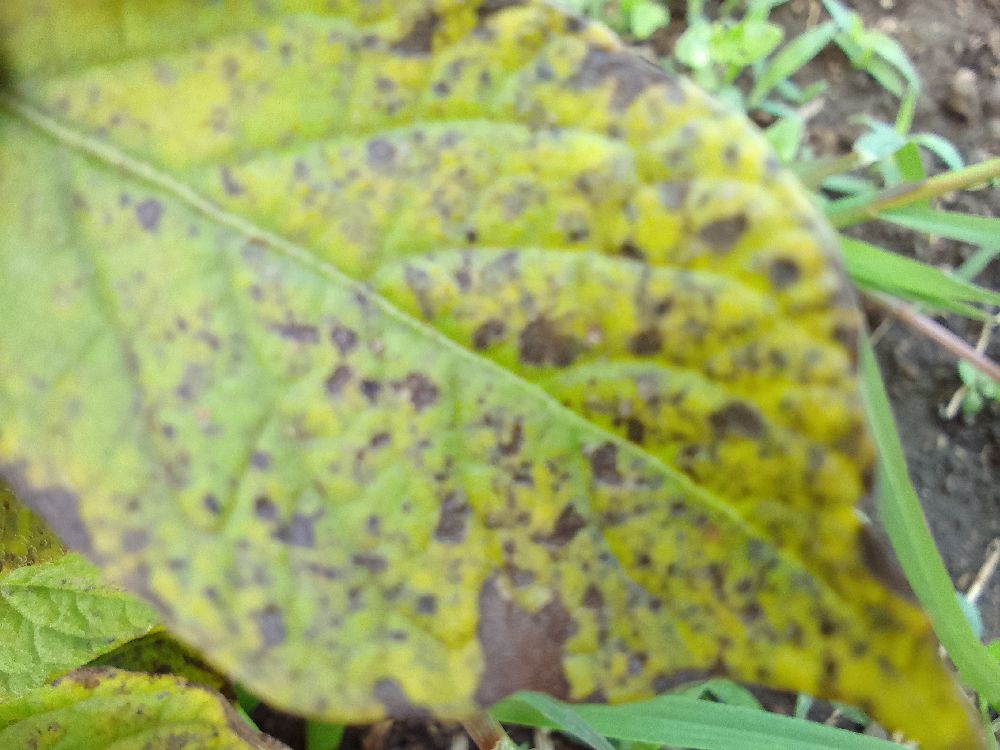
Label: Early blight